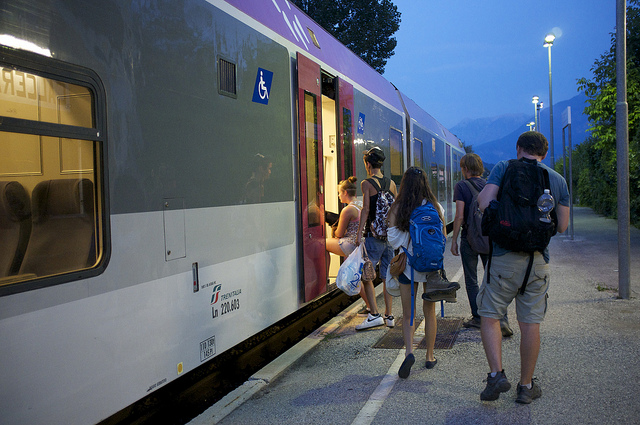
A group of people standing outside of a train.

Pedestrians getting aboard commuter train from street area.

Three women and two men are boarding a train.

A couple of people wearing backpacks about to board a train.

Several people lined up getting on a train.